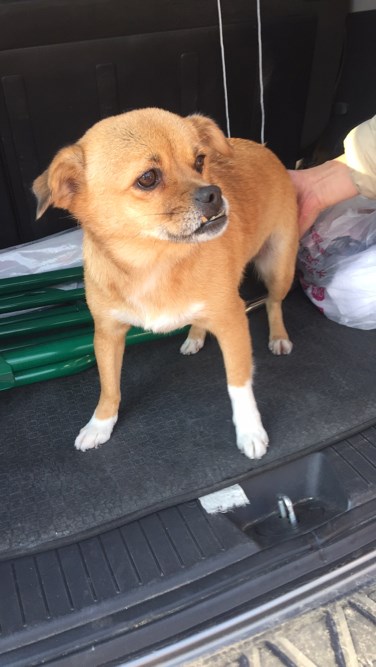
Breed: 3336-n000121-chinese_rural_dog